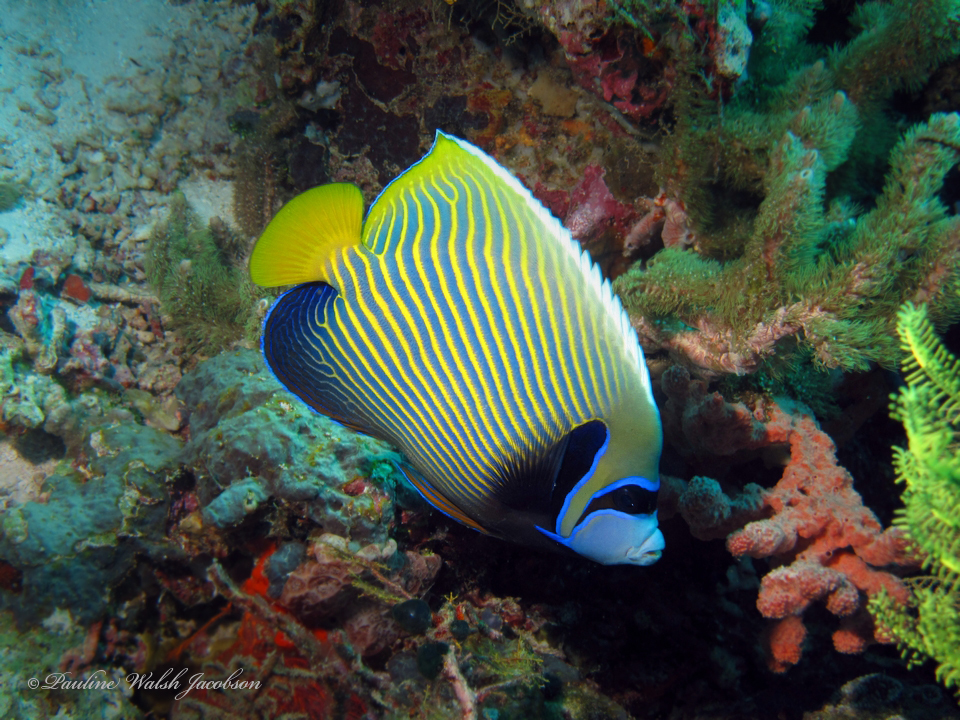
Pomacanthus imperator (Emperor Angelfish)